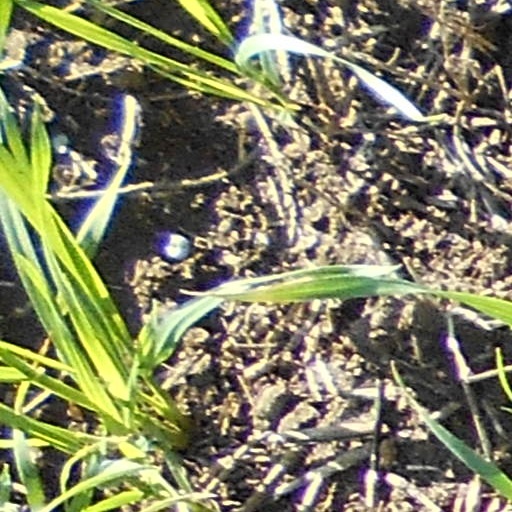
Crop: wheat